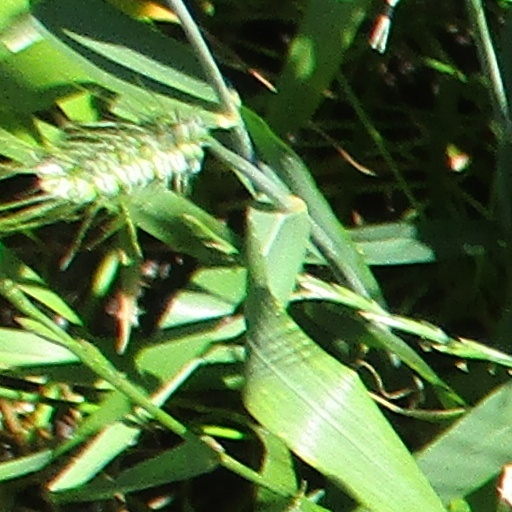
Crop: wheat